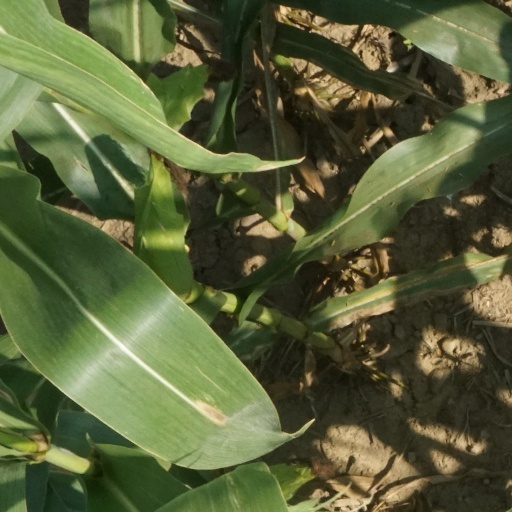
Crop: maize; corn